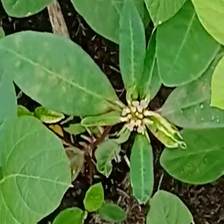
Weed species: Moti_dudhi(Euphorbia_geneculata_L)